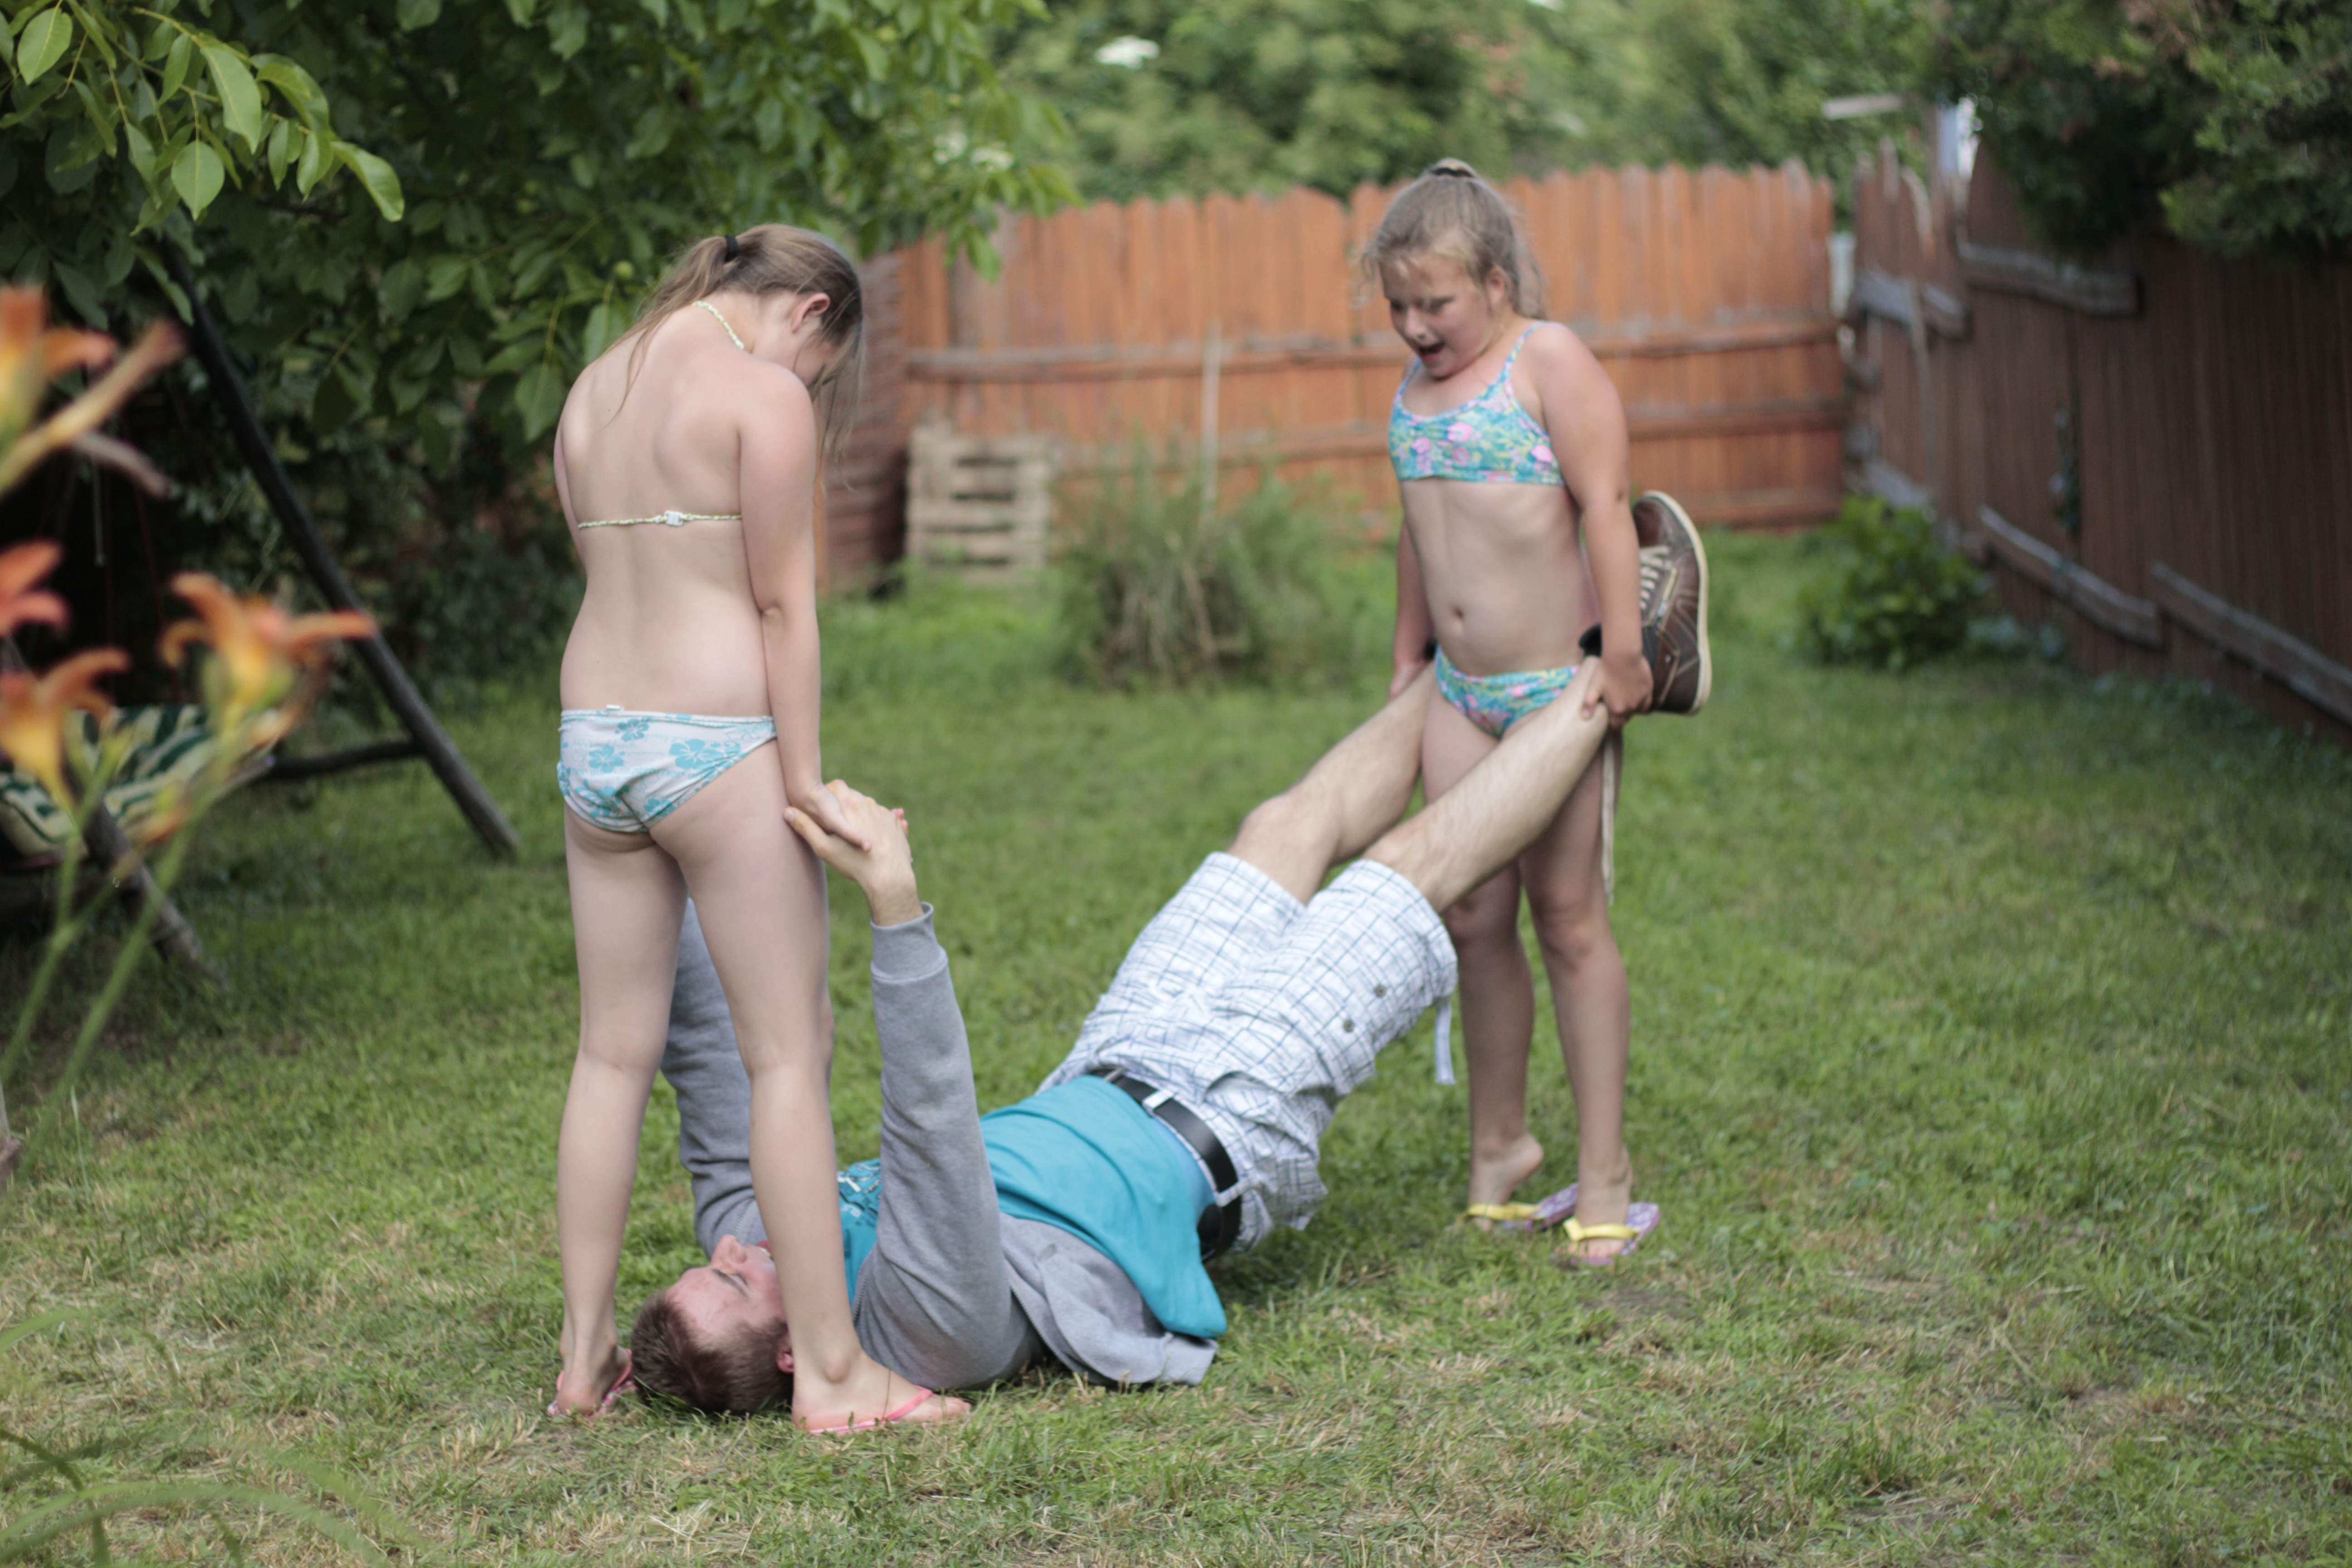
grass, people, lawn, game, leg, model, young, muscle, outdoors, kids, girls, infant, notice